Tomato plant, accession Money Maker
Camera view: horizontal (90 deg, fisheye); turntable rotation: 270 degrees
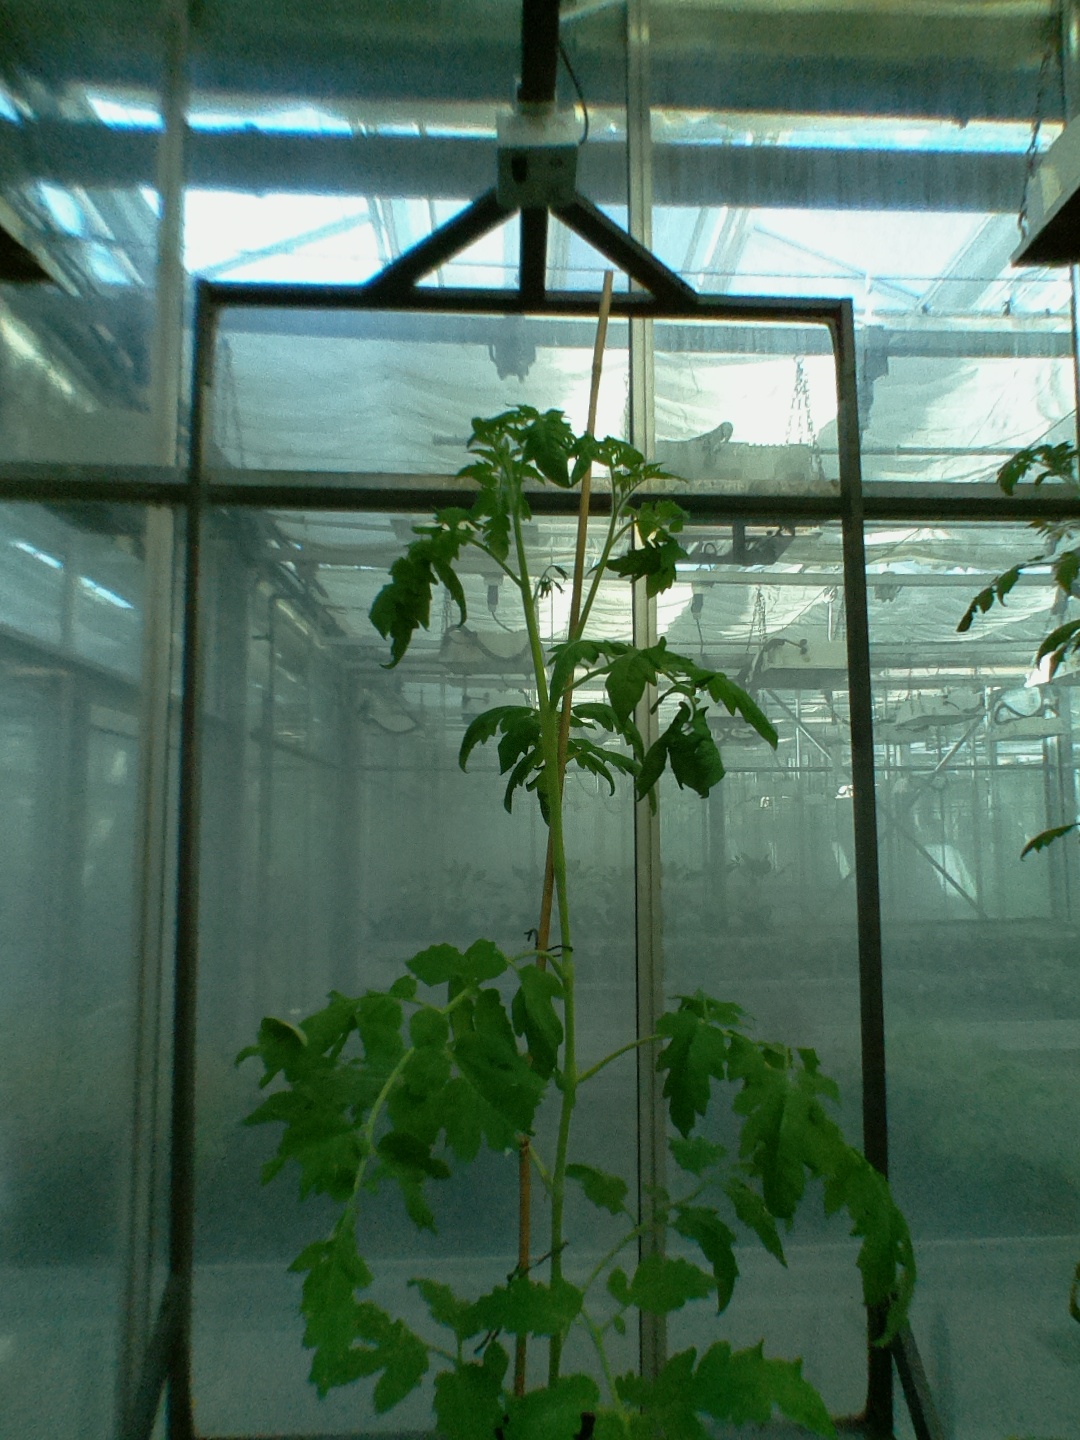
BBCH growth stage 60: First flowers open